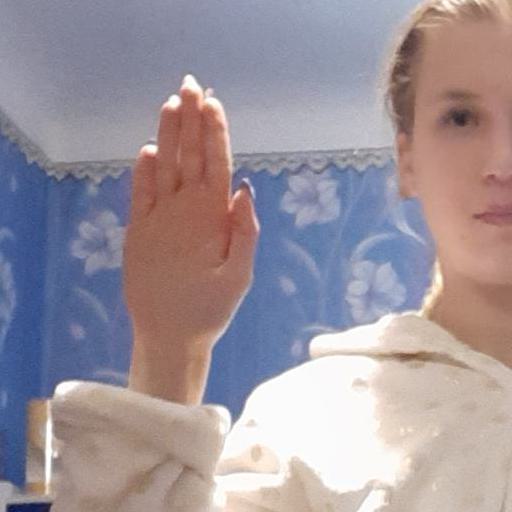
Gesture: stop